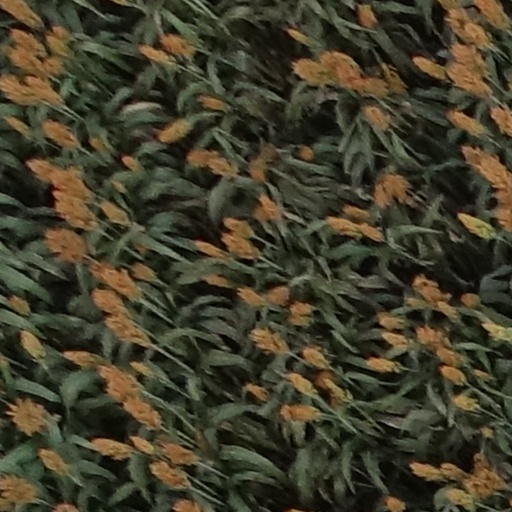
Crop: sorghum